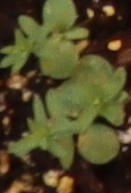
Label: Flax